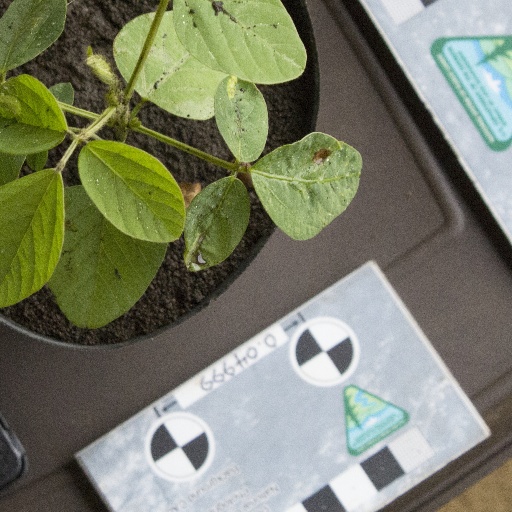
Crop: soybean